Nathaniel Prime

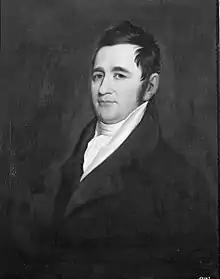
The b/w version of a portrait of Nathaniel Prime by Oliver Ingraham Lay, 1879 (copy after John Trumbull)

Nathaniel Prime (January 30, 1768 – November 26, 1840) was a New York broker and banker.